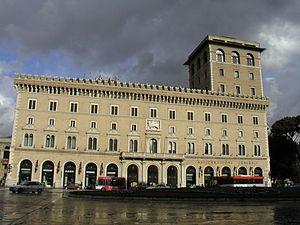
Eugenio Geiringer, né le 25 février 1844 à Trieste et décédé le 18 novembre 1904, est un architecte et ingénieur italien qui exerça son œuvre dans le contexte austro-hongrois de l’époque.